2019 STP 500

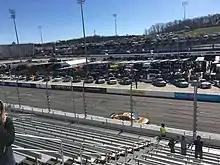
First practice

Martinsville Speedway is an International Speedway Corporation-owned NASCAR stock car racing track located in Henry County, in Ridgeway, Virginia, just to the south of Martinsville. At in length, it is the shortest track in the Monster Energy NASCAR Cup Series. The track was also one of the first paved oval tracks in NASCAR, being built in 1947 by H. Clay Earles. It is also the only remaining race track that has been on the NASCAR circuit from its beginning in 1948.